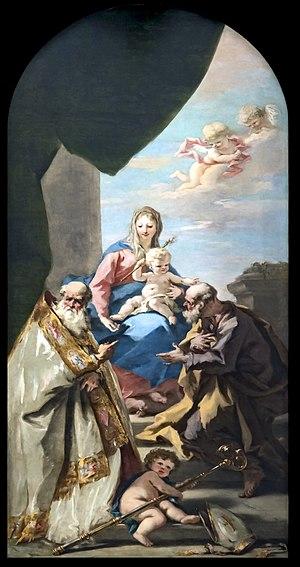
La Basilique Cathédrale Santa Maria Assunta est la troisième cathédrale de la ville de Padoue bâtie sur le même emplacement.